Cabangan

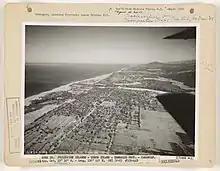
Aerial view of Cabangan, 1933

Cabangan is a coastal town that was originally located in Barrio San Isidro. Its strategic location near the West Philippine Sea was so compelling that a small group of families whose principal source of livelihood was fishing decided to settle in that area.